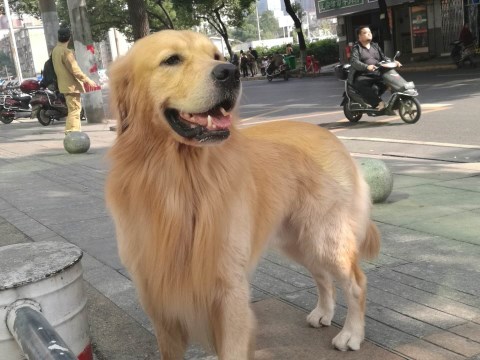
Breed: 5355-n000126-golden_retriever